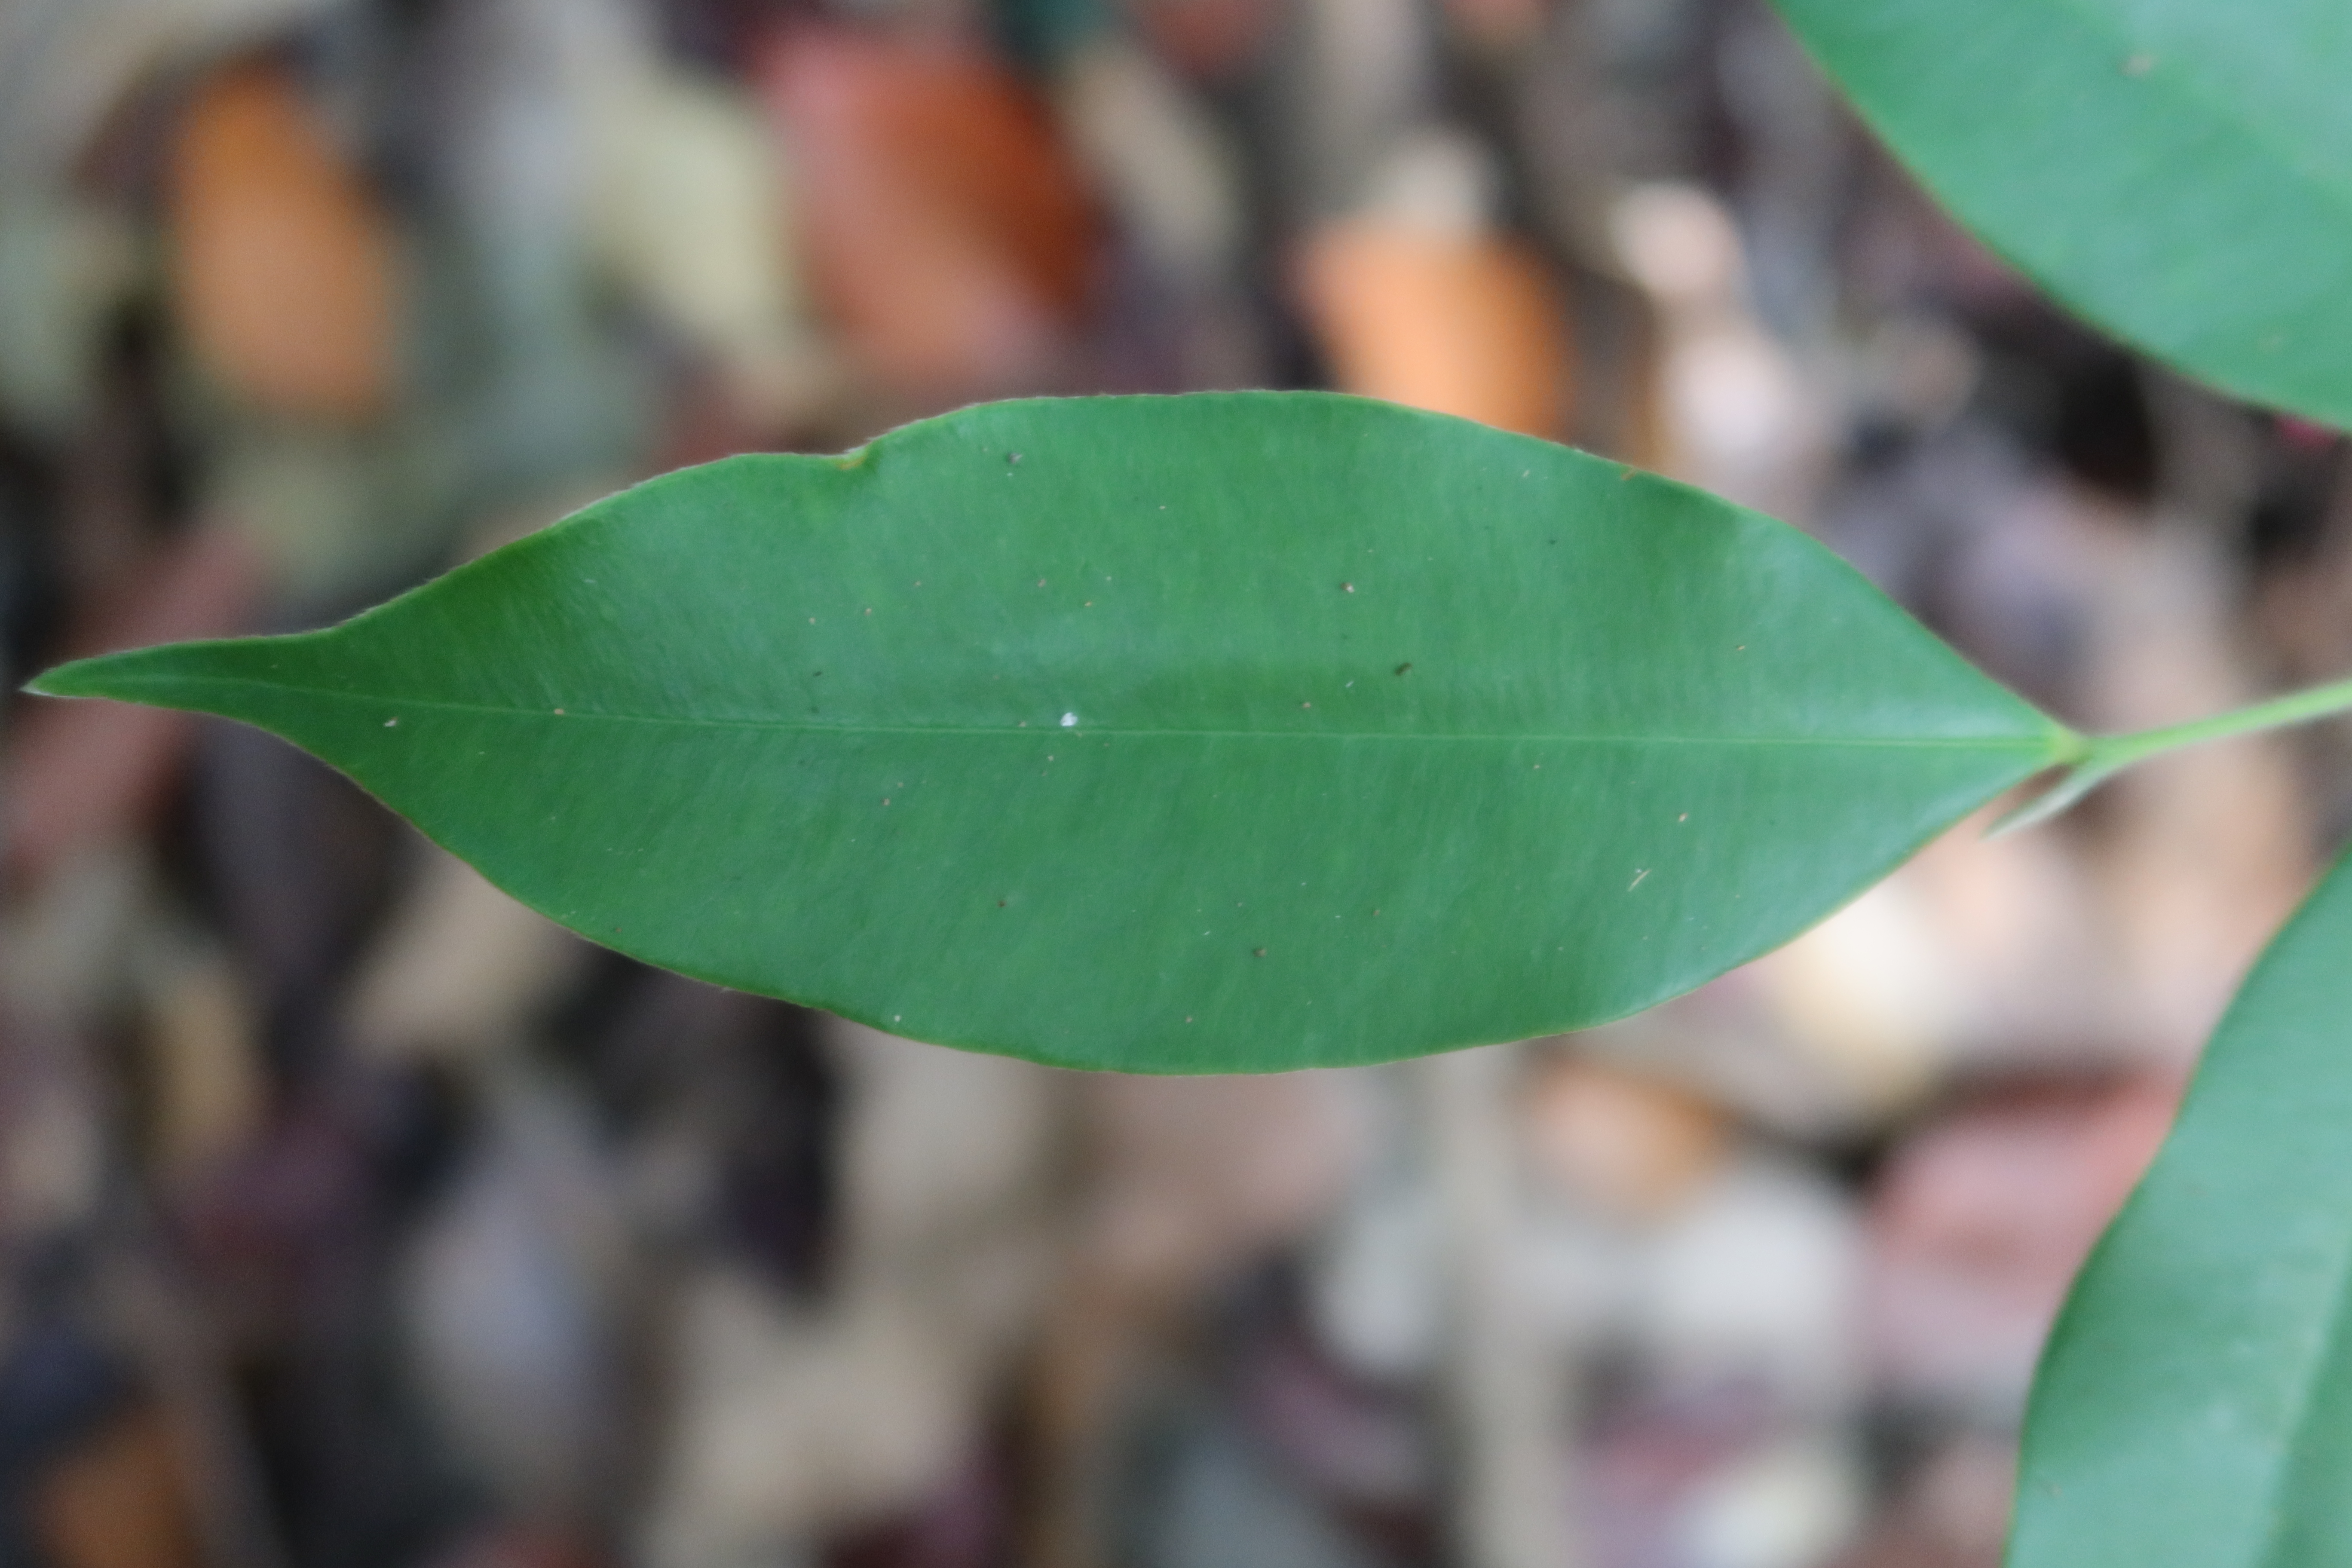
Label: Healthy